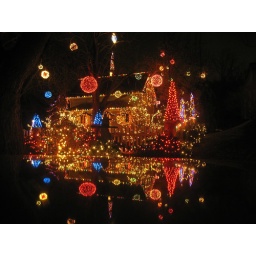
Christmas lights on a house in St. Davids, Ontario Canada. The roof of the car is the cause of the reflection.